West Windsor-Plainsboro High School North

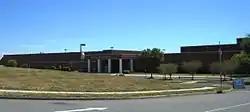
Front of the school

West Windsor-Plainsboro High School North (also known as WW-P North or North) is a four-year public comprehensive high school located in Plainsboro Township in Middlesex County, in the U.S. state of New Jersey. The school serves students in ninth through twelfth grades. The school joins West Windsor-Plainsboro High School South as the two secondary schools of the West Windsor-Plainsboro Regional School District, a school district serving students from West Windsor (in Mercer County) and Plainsboro Township (in Middlesex County).